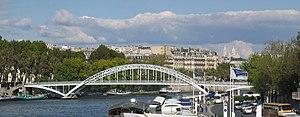
Photo de jour de la Passerelle Debilly Prise par Utilisateur:Jgremillot
Louis Jean Victor Aimé Résal, né à Besançon le 22 octobre 1854 et mort à Paris le 14 novembre 1919, est un ingénieur français, considéré comme le plus grand concepteur de ponts métalliques de la fin du XIXᵉ siècle.
La passerelle Debilly est un pont pour piétons et vélos situé à Paris et traversant la Seine.
Cet article recense les monuments historiques du 7ᵉ arrondissement de Paris, en France.